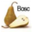
Label: pear